1913 Newmarket by-election

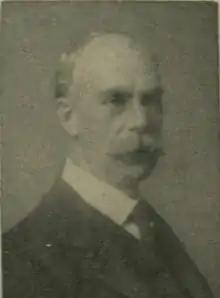
Rose

Within two days of Rose's death, the Conservatives had selected their candidate for the contest, J. C. Denison-Pender. Denison-Pender was a member of the ruling Conservative-backed Municipal Reform Party on the LCC. He had connections with the Newmarket area through his 1906 marriage to Irene, only child of Ernest de la Rue of Lower Hare Park.